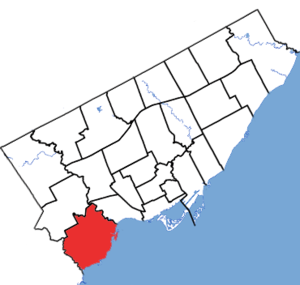
Etobicoke—Lakeshore est une circonscription provinciale de l'Ontario représentée à l'Assemblée législative de l'Ontario depuis 1987.
Etobicoke—Lakeshore est une circonscription électorale fédérale et provinciale de l'Ontario.